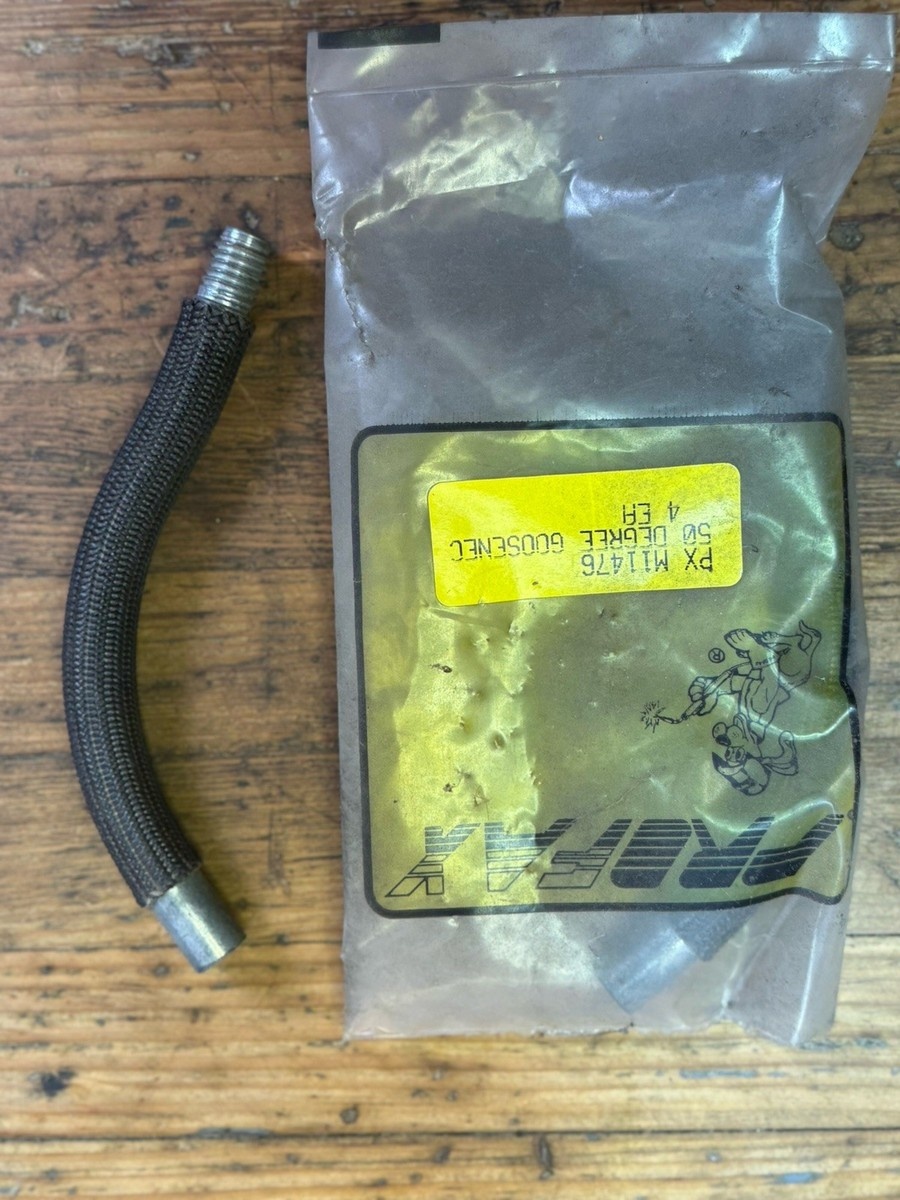
Quantity 1 Profax PXM11476 Gooseneck 50 Degree
📦 TIEMPOS DE ENVÍO Y ENTREGA Con el objetivo de garantizar que reciba siempre un producto de la más alta calidad, todos nuestros artículos son importados directamente desde nuestras bodegas principales en México y Estados Unidos. Algunas piezas pueden requerir despacho aduanero antes de su envío. ✅ Todos los costos de importación y envío a domicilio están incluidos en el precio. ⏱️ Tiempo estimado de entrega: • De 6 a 8 días hábiles (dependiendo de la zona postal), a partir de la confirmación del pago. • El 80 % de los envíos llega en aproximadamente 6 días hábiles. Utilizamos un rango máximo para evitar inconvenientes por posibles retrasos. 🛡️ GARANTÍA • Producto 100 % nuevo, en caja original de línea. • Garantía total: si no queda satisfecho, le reembolsamos el 100 % del dinero. 💼 PRECIOS ESPECIALES PARA EMPRESAS Y DISTRIBUIDORES Atendemos a empresas, distribuidores, contratistas, industrias, revendedores y brokers. Solicite su cotización personalizada: 🟢 WhatsApp | 📧 Correo ❓ PREGUNTAS FRECUENTES ¿Necesita más información sobre este producto? Haga clic en los botones "Cotización por WhatsApp" o "Cotización por correo" y con gusto le atenderemos. v1|177142743266|0
Brand: SPMX Solutions
Category: Cameras & Optics > Photography > Darkroom > Enlarging Equipment > Photographic Analyzers